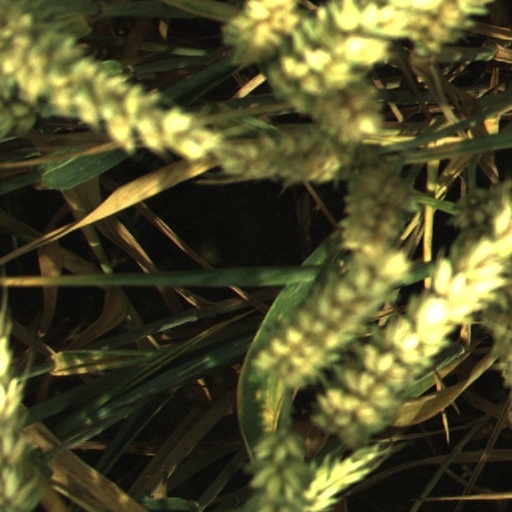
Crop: wheat